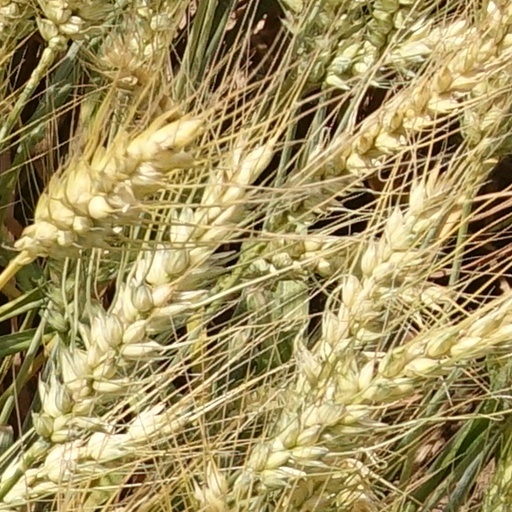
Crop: wheat